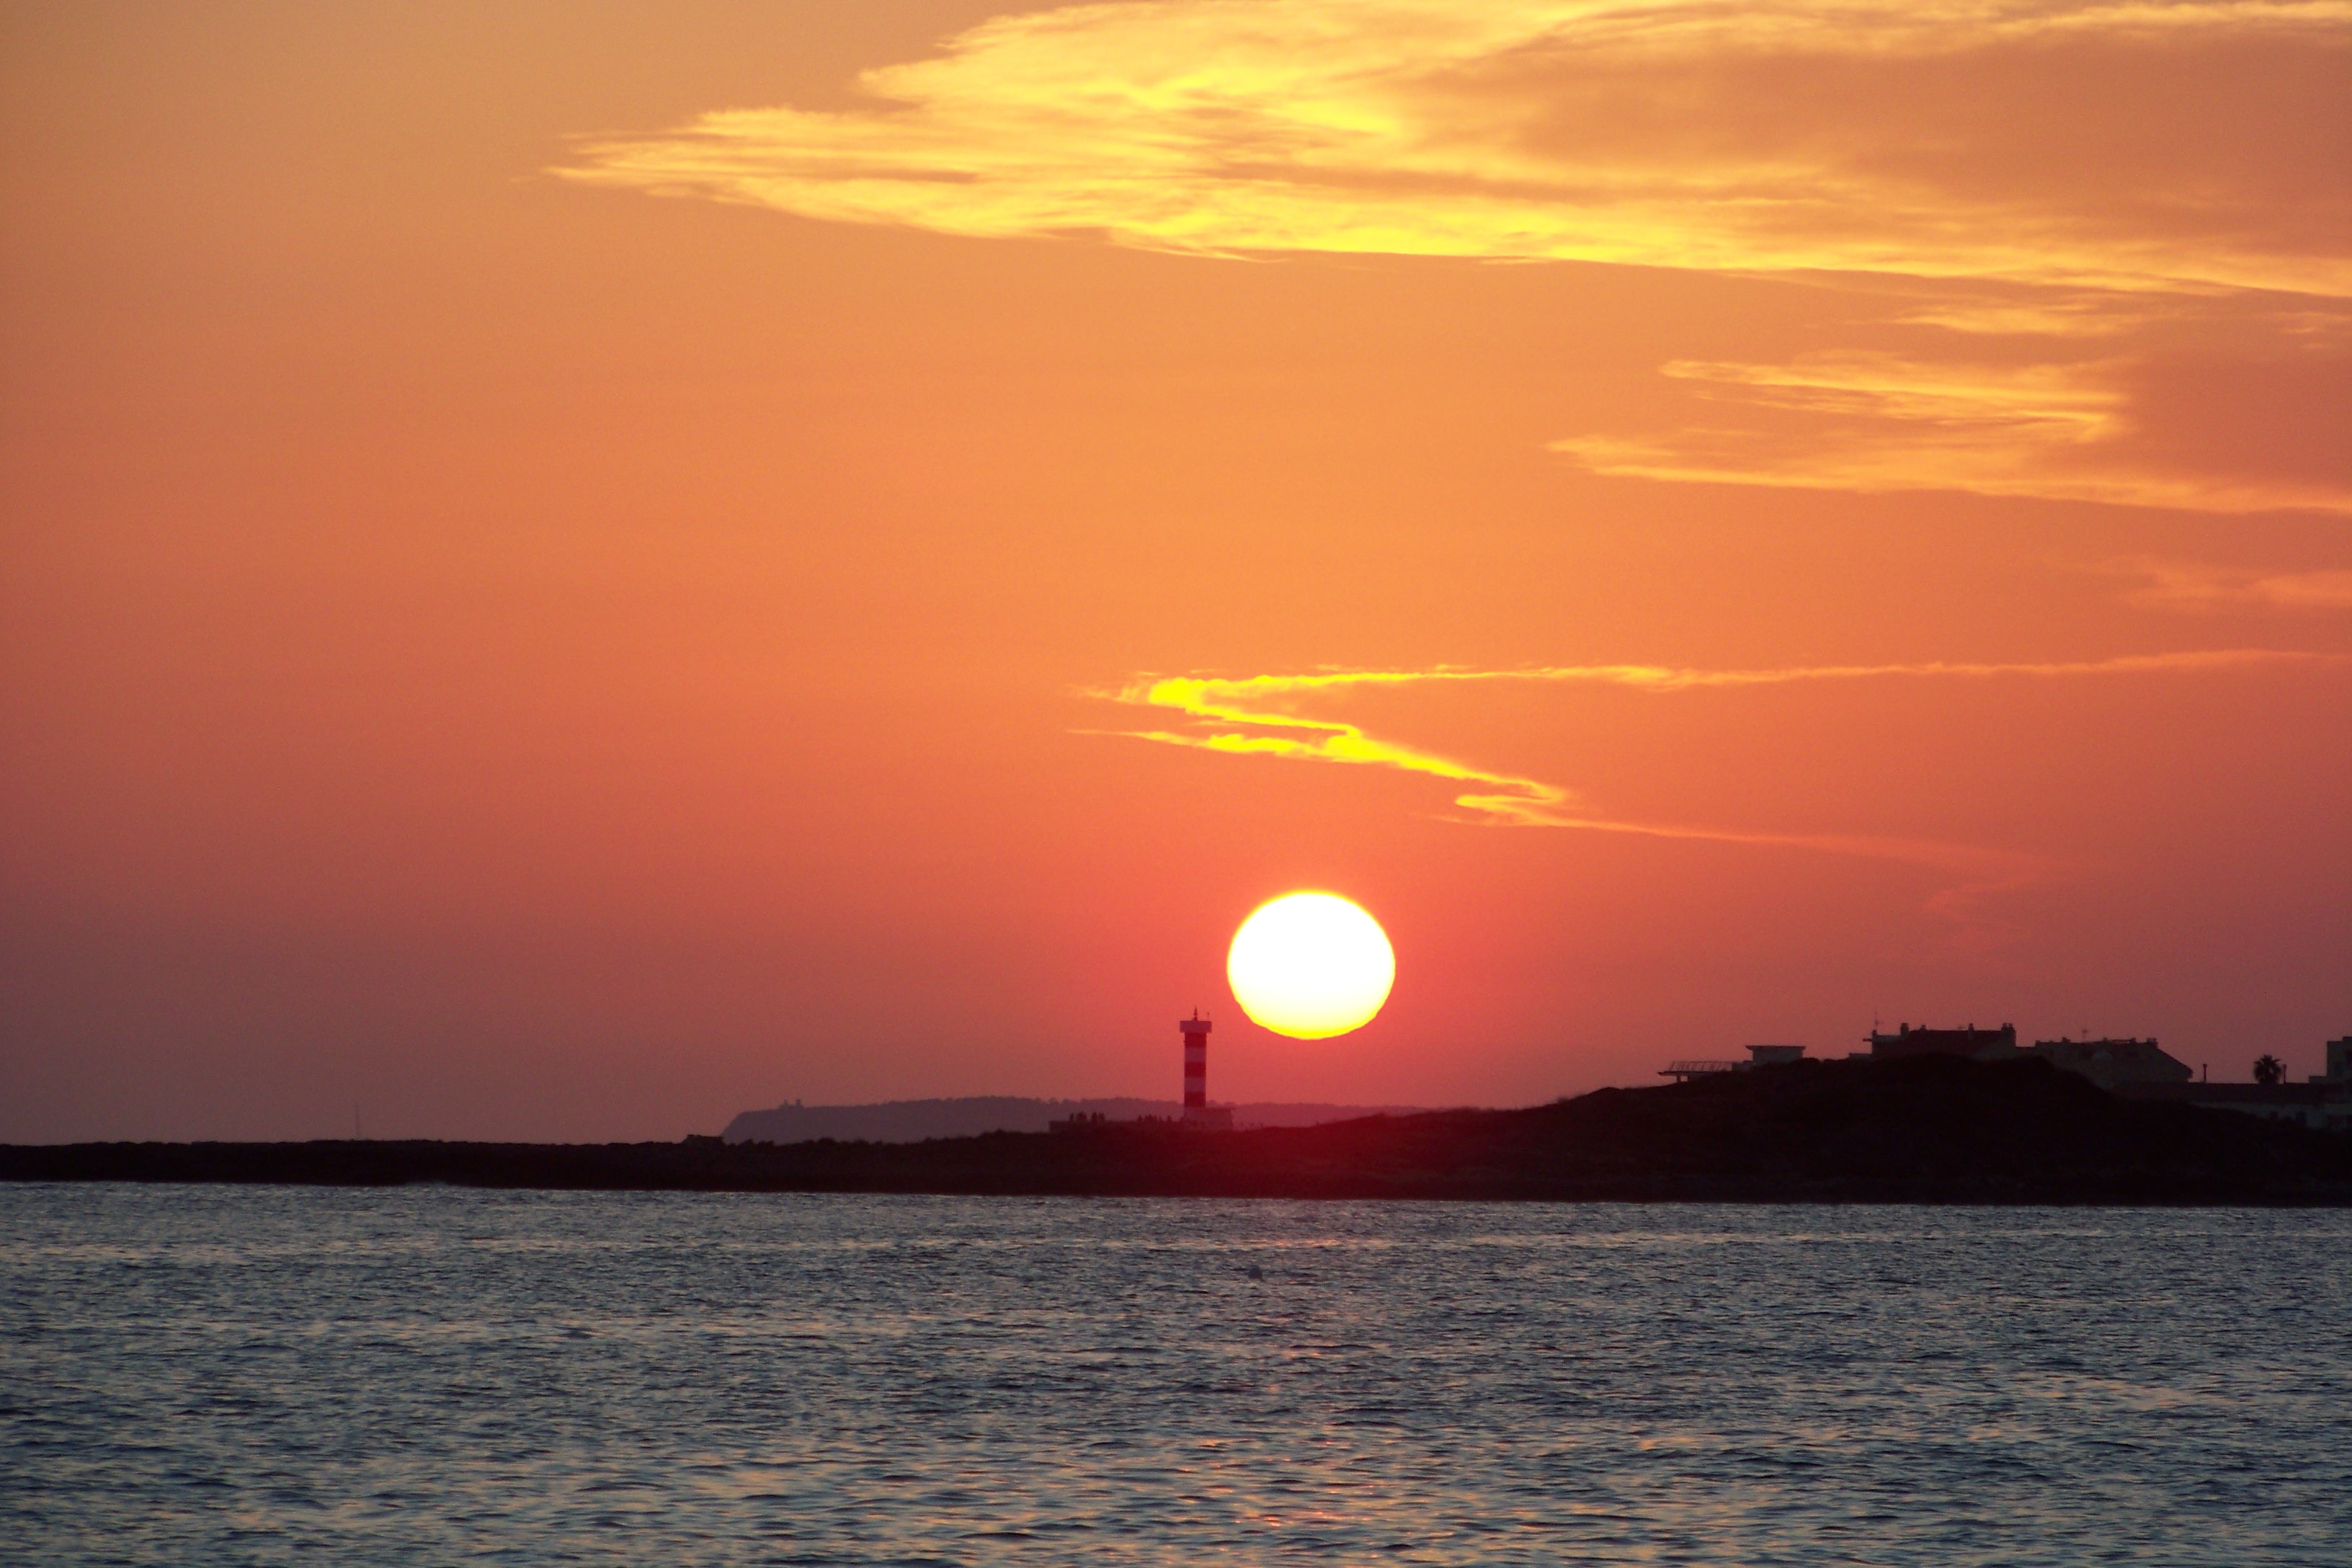
beach, sea, coast, ocean, horizon, cloud, sky, sun, sunrise, sunset, sunlight, morning, dawn, dusk, evening, afterglow, red sky at morning